Ole Daniel Enersen

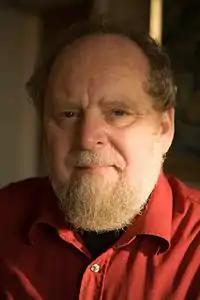
Enersen in 2007

Ole Daniel Enersen (14 March 1943 – 1 January 2024) was a Norwegian climber, photographer, journalist, writer and medical historian.